Judith and Holofernes (studio of Tintoretto)

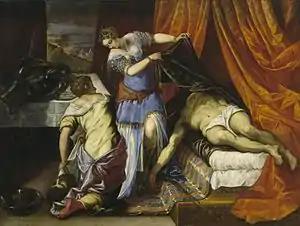
"Judith and Holofernes" (c. 1577)

Judith and Holofernes is a painting of in oils on canvas by the studio of Jacopo Tintoretto; it was previously considered to be an autograph work from the painter's youth. Previously owned by the Marquis of La Ensenada, it entered the Spanish royal collection in 1760 and is now in the Museo del Prado.